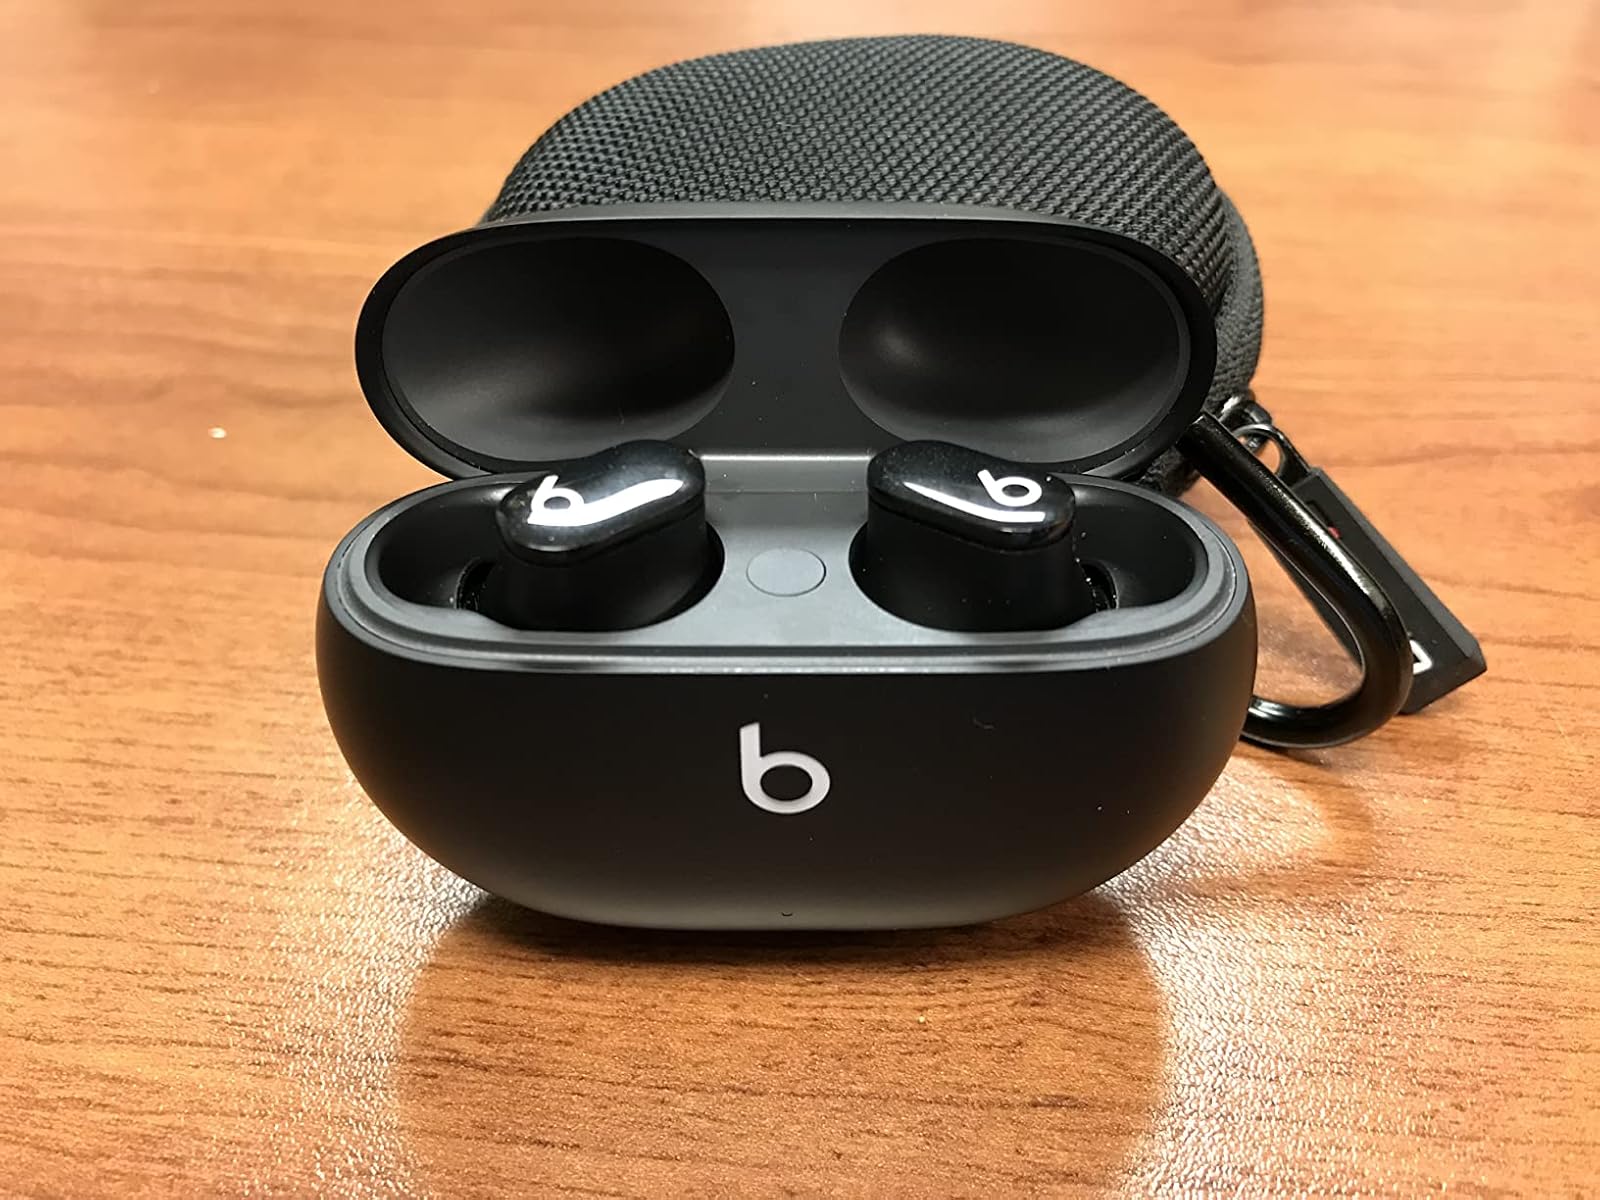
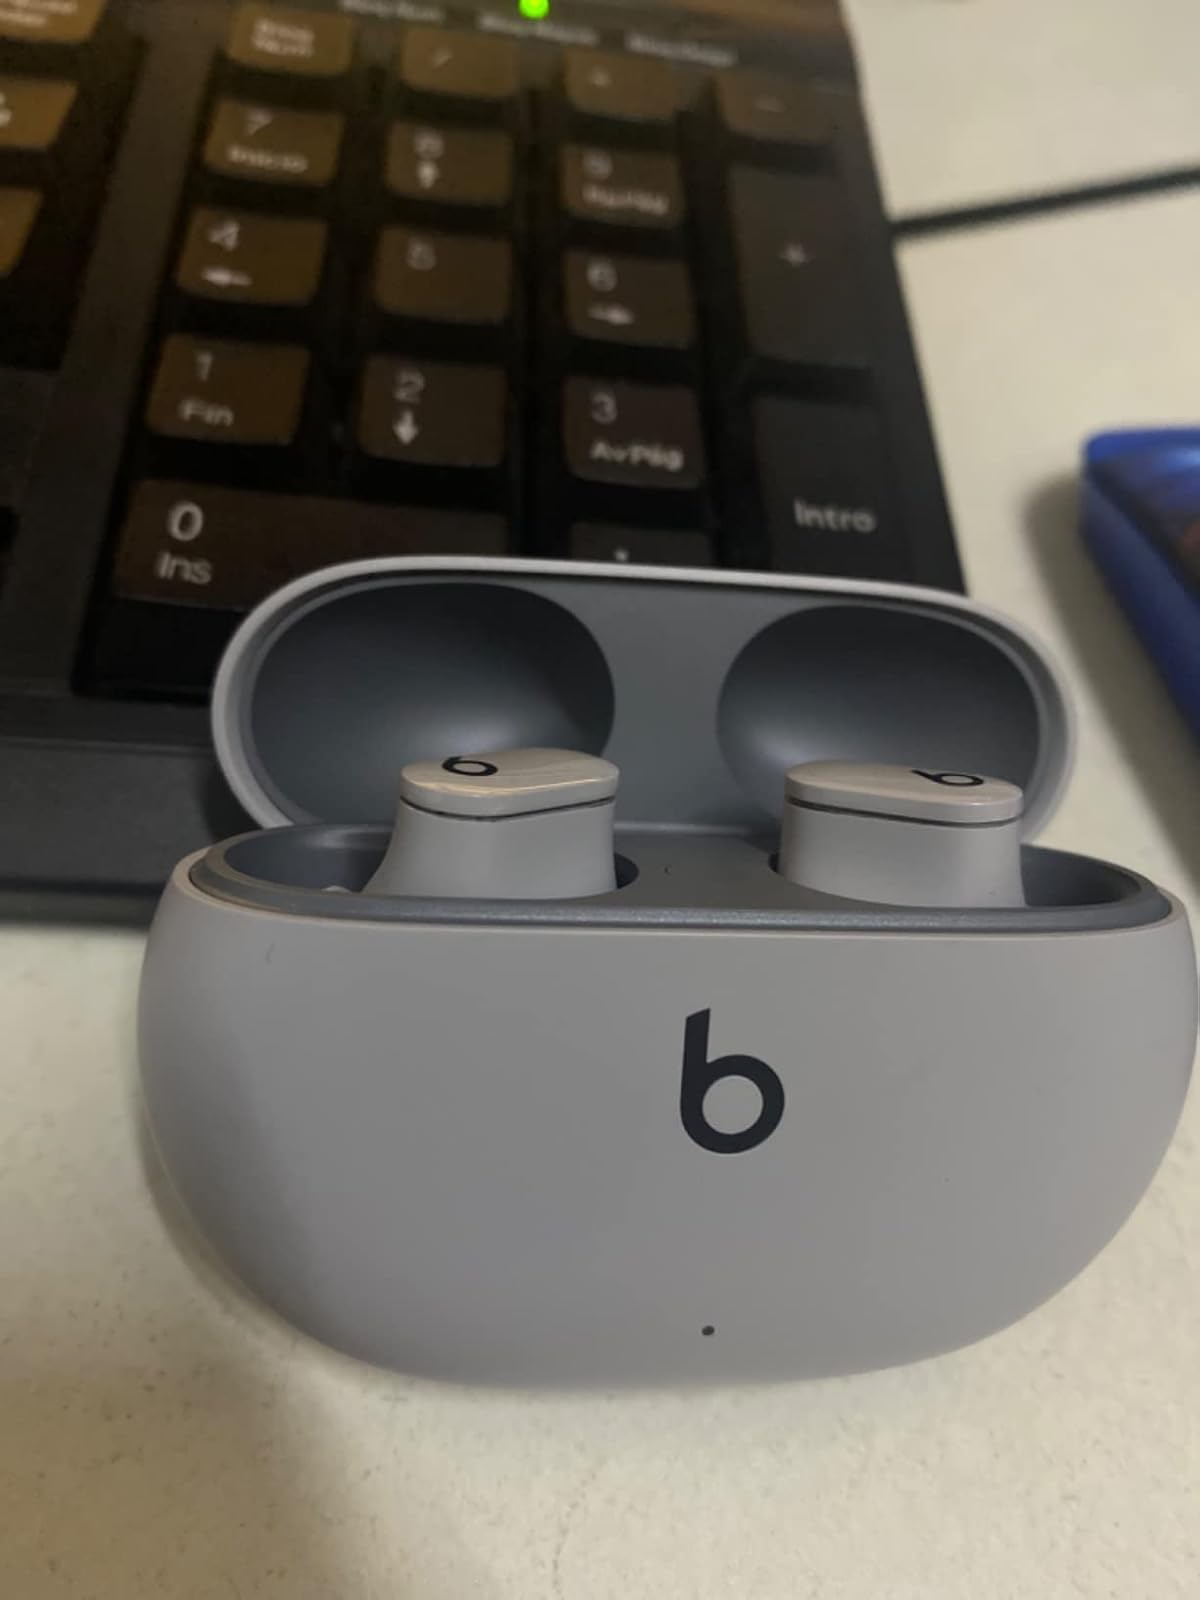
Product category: earbuds
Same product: no